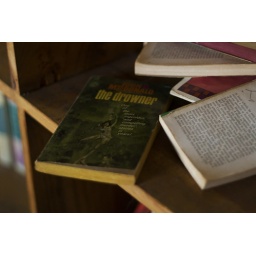
A home for boys in the Gentilly neighborhood, abandoned since Hurricane Katrina devastated it in 2005. New Orleans, LA